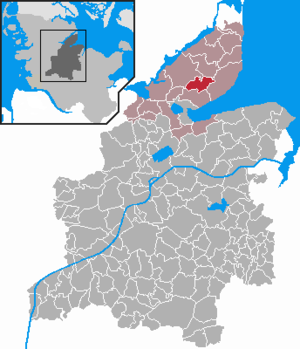
Loose est une municipalité allemande située dans le land du Schleswig-Holstein et dans l'arrondissement de Rendsburg-Eckernförde. En 2015, sa population est de 829 habitants.